List of EastEnders characters introduced in 2015

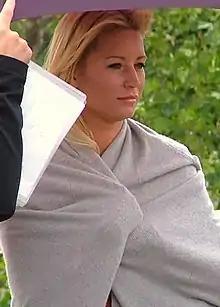
Denise van Outen guest starred as Karin Smart in April 2015.

Karin Smart, played by Denise van Outen, made her first screen appearance on 9 April 2015. Van Outen's casting was announced on 2 February 2015. Of her casting, she stated "I'm really excited to be joining "EastEnders", as I've been a fan of the series for years. 2015 marks the show's 30th anniversary, so it feels even more special to be part of this year's celebration." Van Outen described Karin as manipulative, cheeky and mischievous and revealed that her character would "cause chaos for two men", adding that "it won't just be the men who Karin is winding up – the women of Walford won't like her either." Karin arrived in Albert Square for two episodes on 9 and 10 April, looking for Phil Mitchell (Steve McFadden). She then returned for a further two episodes from 27 April.